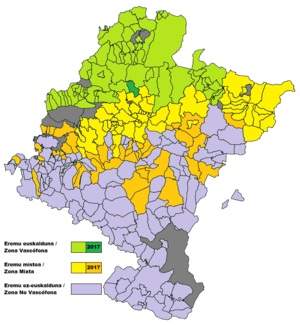
La communauté forale de Navarre est l'une des dix-sept communautés autonomes espagnoles, dotée de l'autonomie depuis 1982. Elle est bordée au nord par la France, à l'est par l'Aragon, au sud par La Rioja et à l'ouest par le Pays basque. Elle n'est composée que d'une seule province : la province de Navarre, créée au XIXᵉ siècle. Sa capitale est la ville de Pampelune. On y parle le castillan ainsi que le basque, co-officiel dans le tiers nord-ouest de la communauté.
Les Basques constituent un peuple autochtone de langue pré indo-européenne, implanté principalement dans le Pays basque, à cheval sur le sud-ouest de la France et au nord de l'Espagne. Une forte émigration historique a engendré une diaspora basque, principalement établie en Amérique du Sud.
L’histoire des Basques comme dans la plupart des peuples dont les origines remontent à des temps pour lesquels il n'existe pas de traces écrites, donne lieu à de nombreuses études.
La loi forale sur la langue basque 18/1986 du 15 décembre 1986 régit le statut du basque dans les administrations publiques et l'enseignement dans la communauté forale de Navarre en Espagne. La loi a été adoptée par le Parlement de Navarre et promulguée le 15 décembre 1986. Cette loi constitue le développement de l'article 9 de la Loi organique de réintégration et d'amélioration du régime foral de Navarre du 10 août 1982 qui établit le statut d'autonomie de la Navarre.